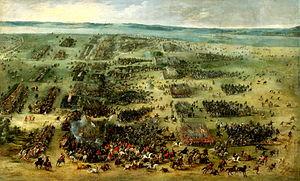
1605 est une année commune commençant un samedi.